15 cm/50 41st Year Type

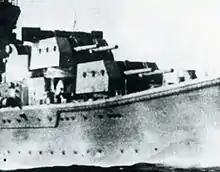
Twin turrets on "Agano", October 1942

The was a naval gun used by the Imperial Japanese Navy before and during World War II. It had a bore with a length of (50 calibre) and fired shell for a distance of (in single mount version) or (in the later twin mounts). The gun was first used in single casemates on the Kongō-class battlecruisers and Fusō-class battleships and later in the Agano-class light cruisers in twin mountings.